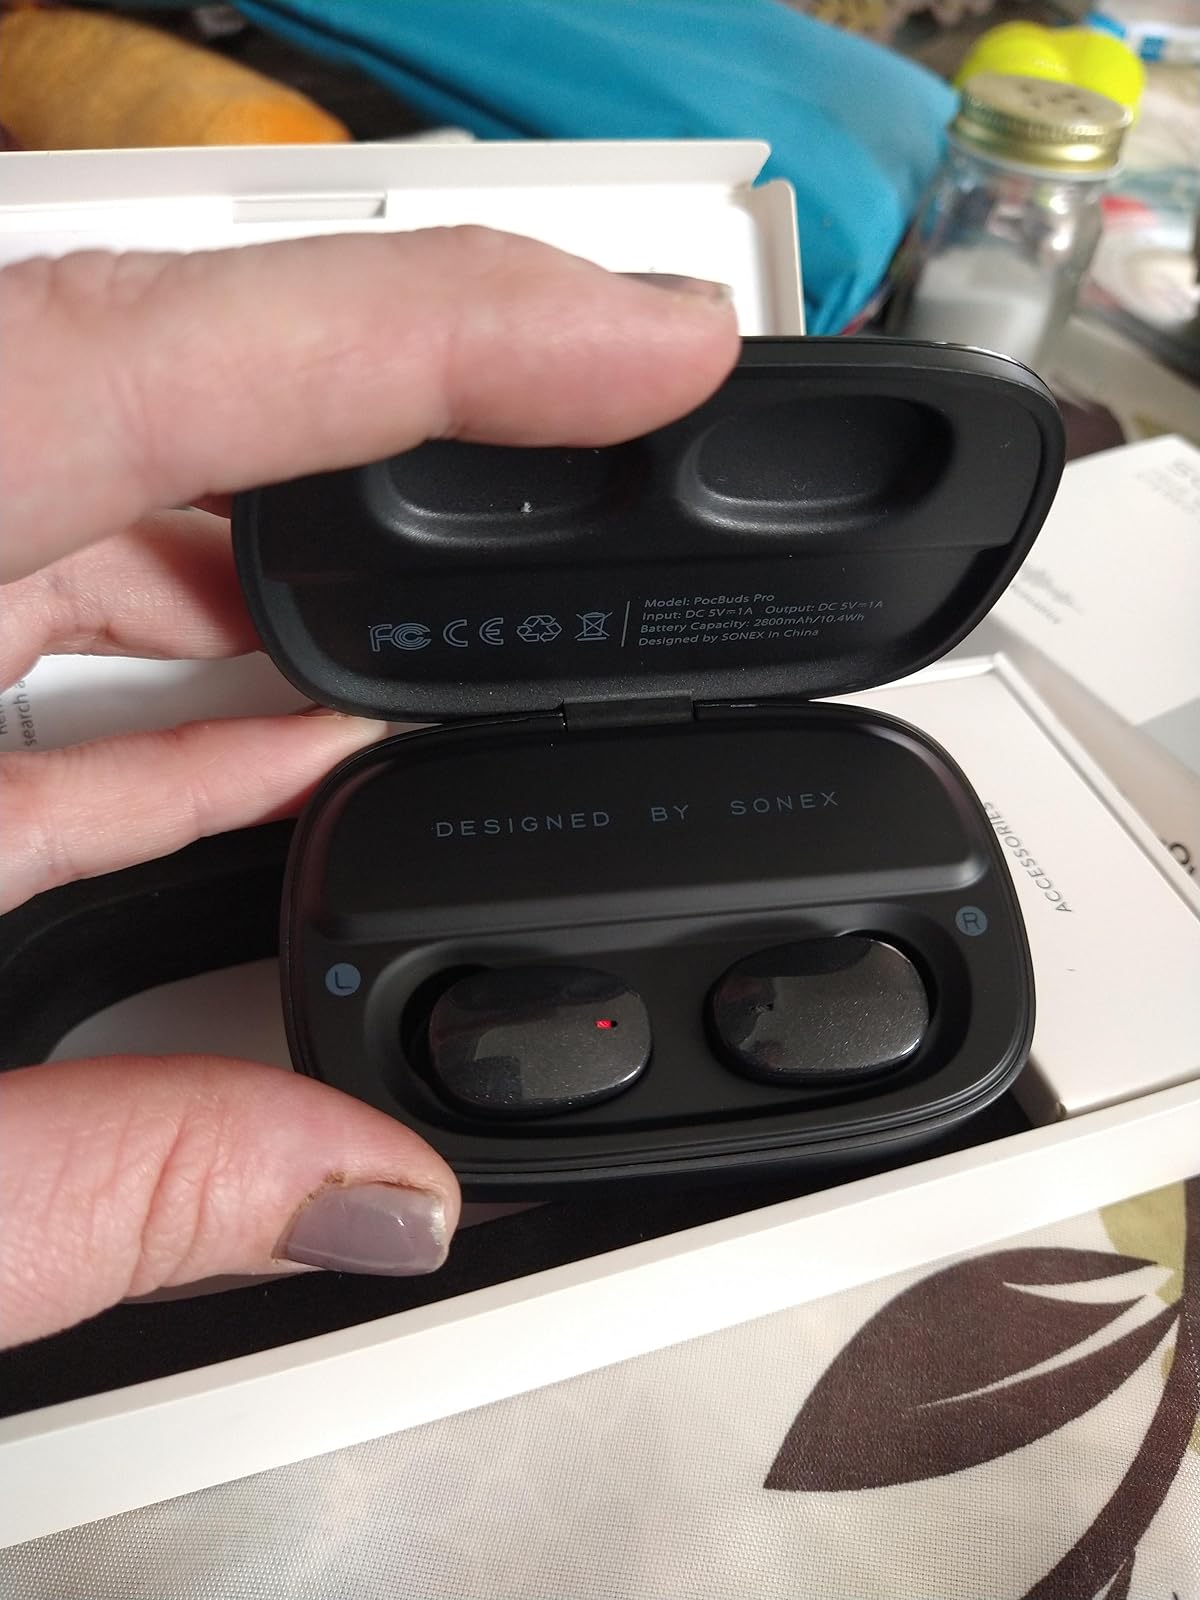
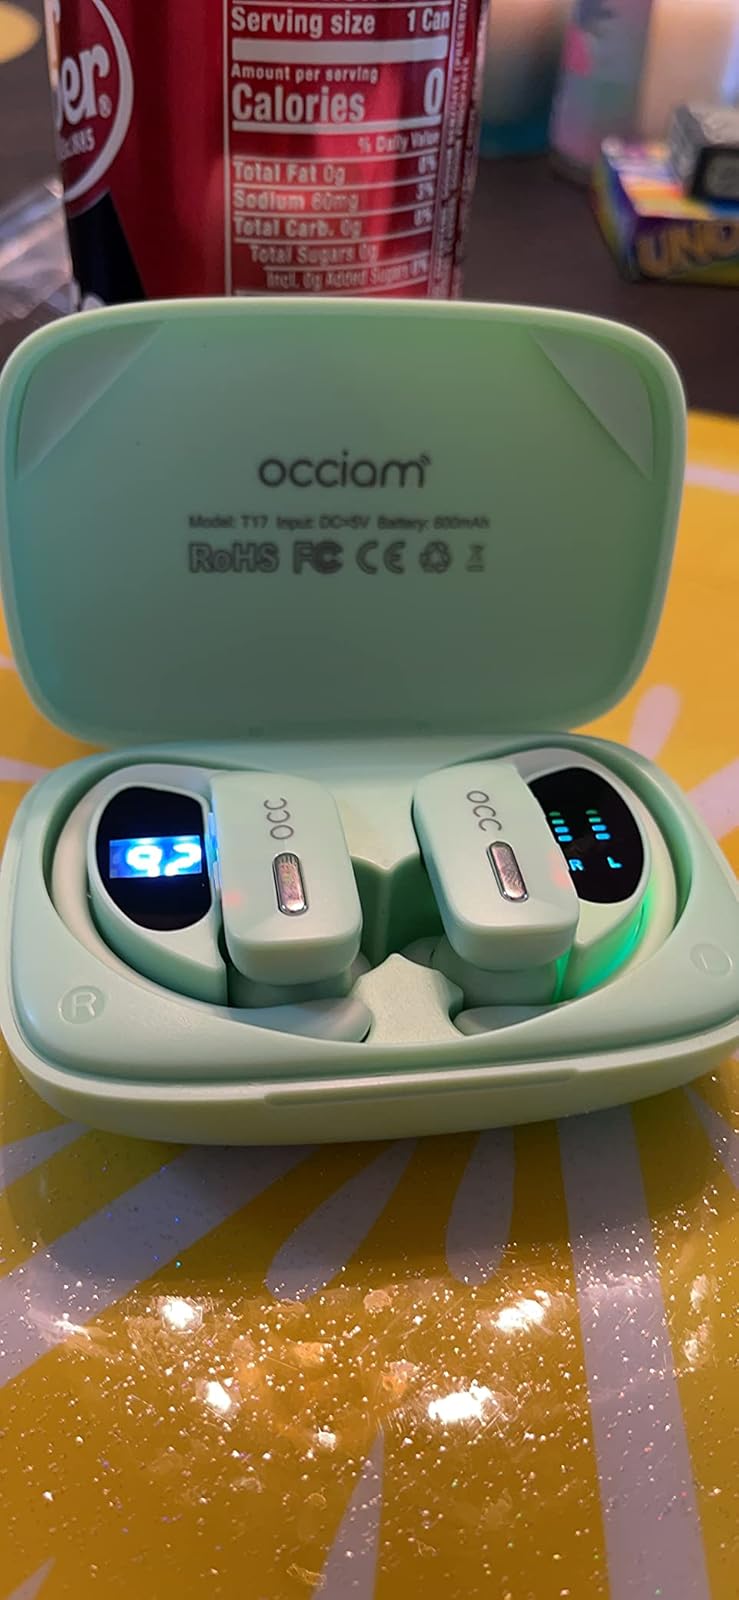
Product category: earbuds
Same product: no